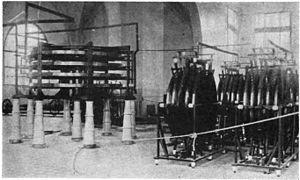
L'émetteur de Sainte Assise est un émetteur pour les ondes très longues VLF, installé dans le domaine du château de Sainte-Assise à Seine-Port en Seine-et-Marne, qui appartenait à la Compagnie Radio France filiale de la Compagnie générale de télégraphie sans fil. La station s'étend également sur les territoires des communes de Cesson et de Boissise-la-Bertrand.